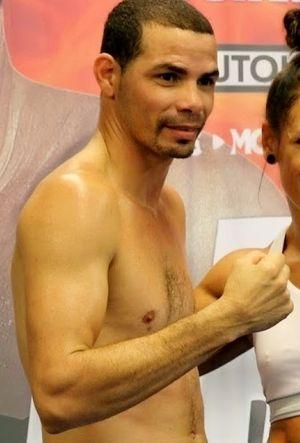
Richar Abril est un boxeur cubain né le 10 août 1982.